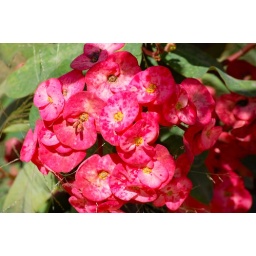
Macro closeup of pink flowers at The San Diego Zoo in San Diego, CA.